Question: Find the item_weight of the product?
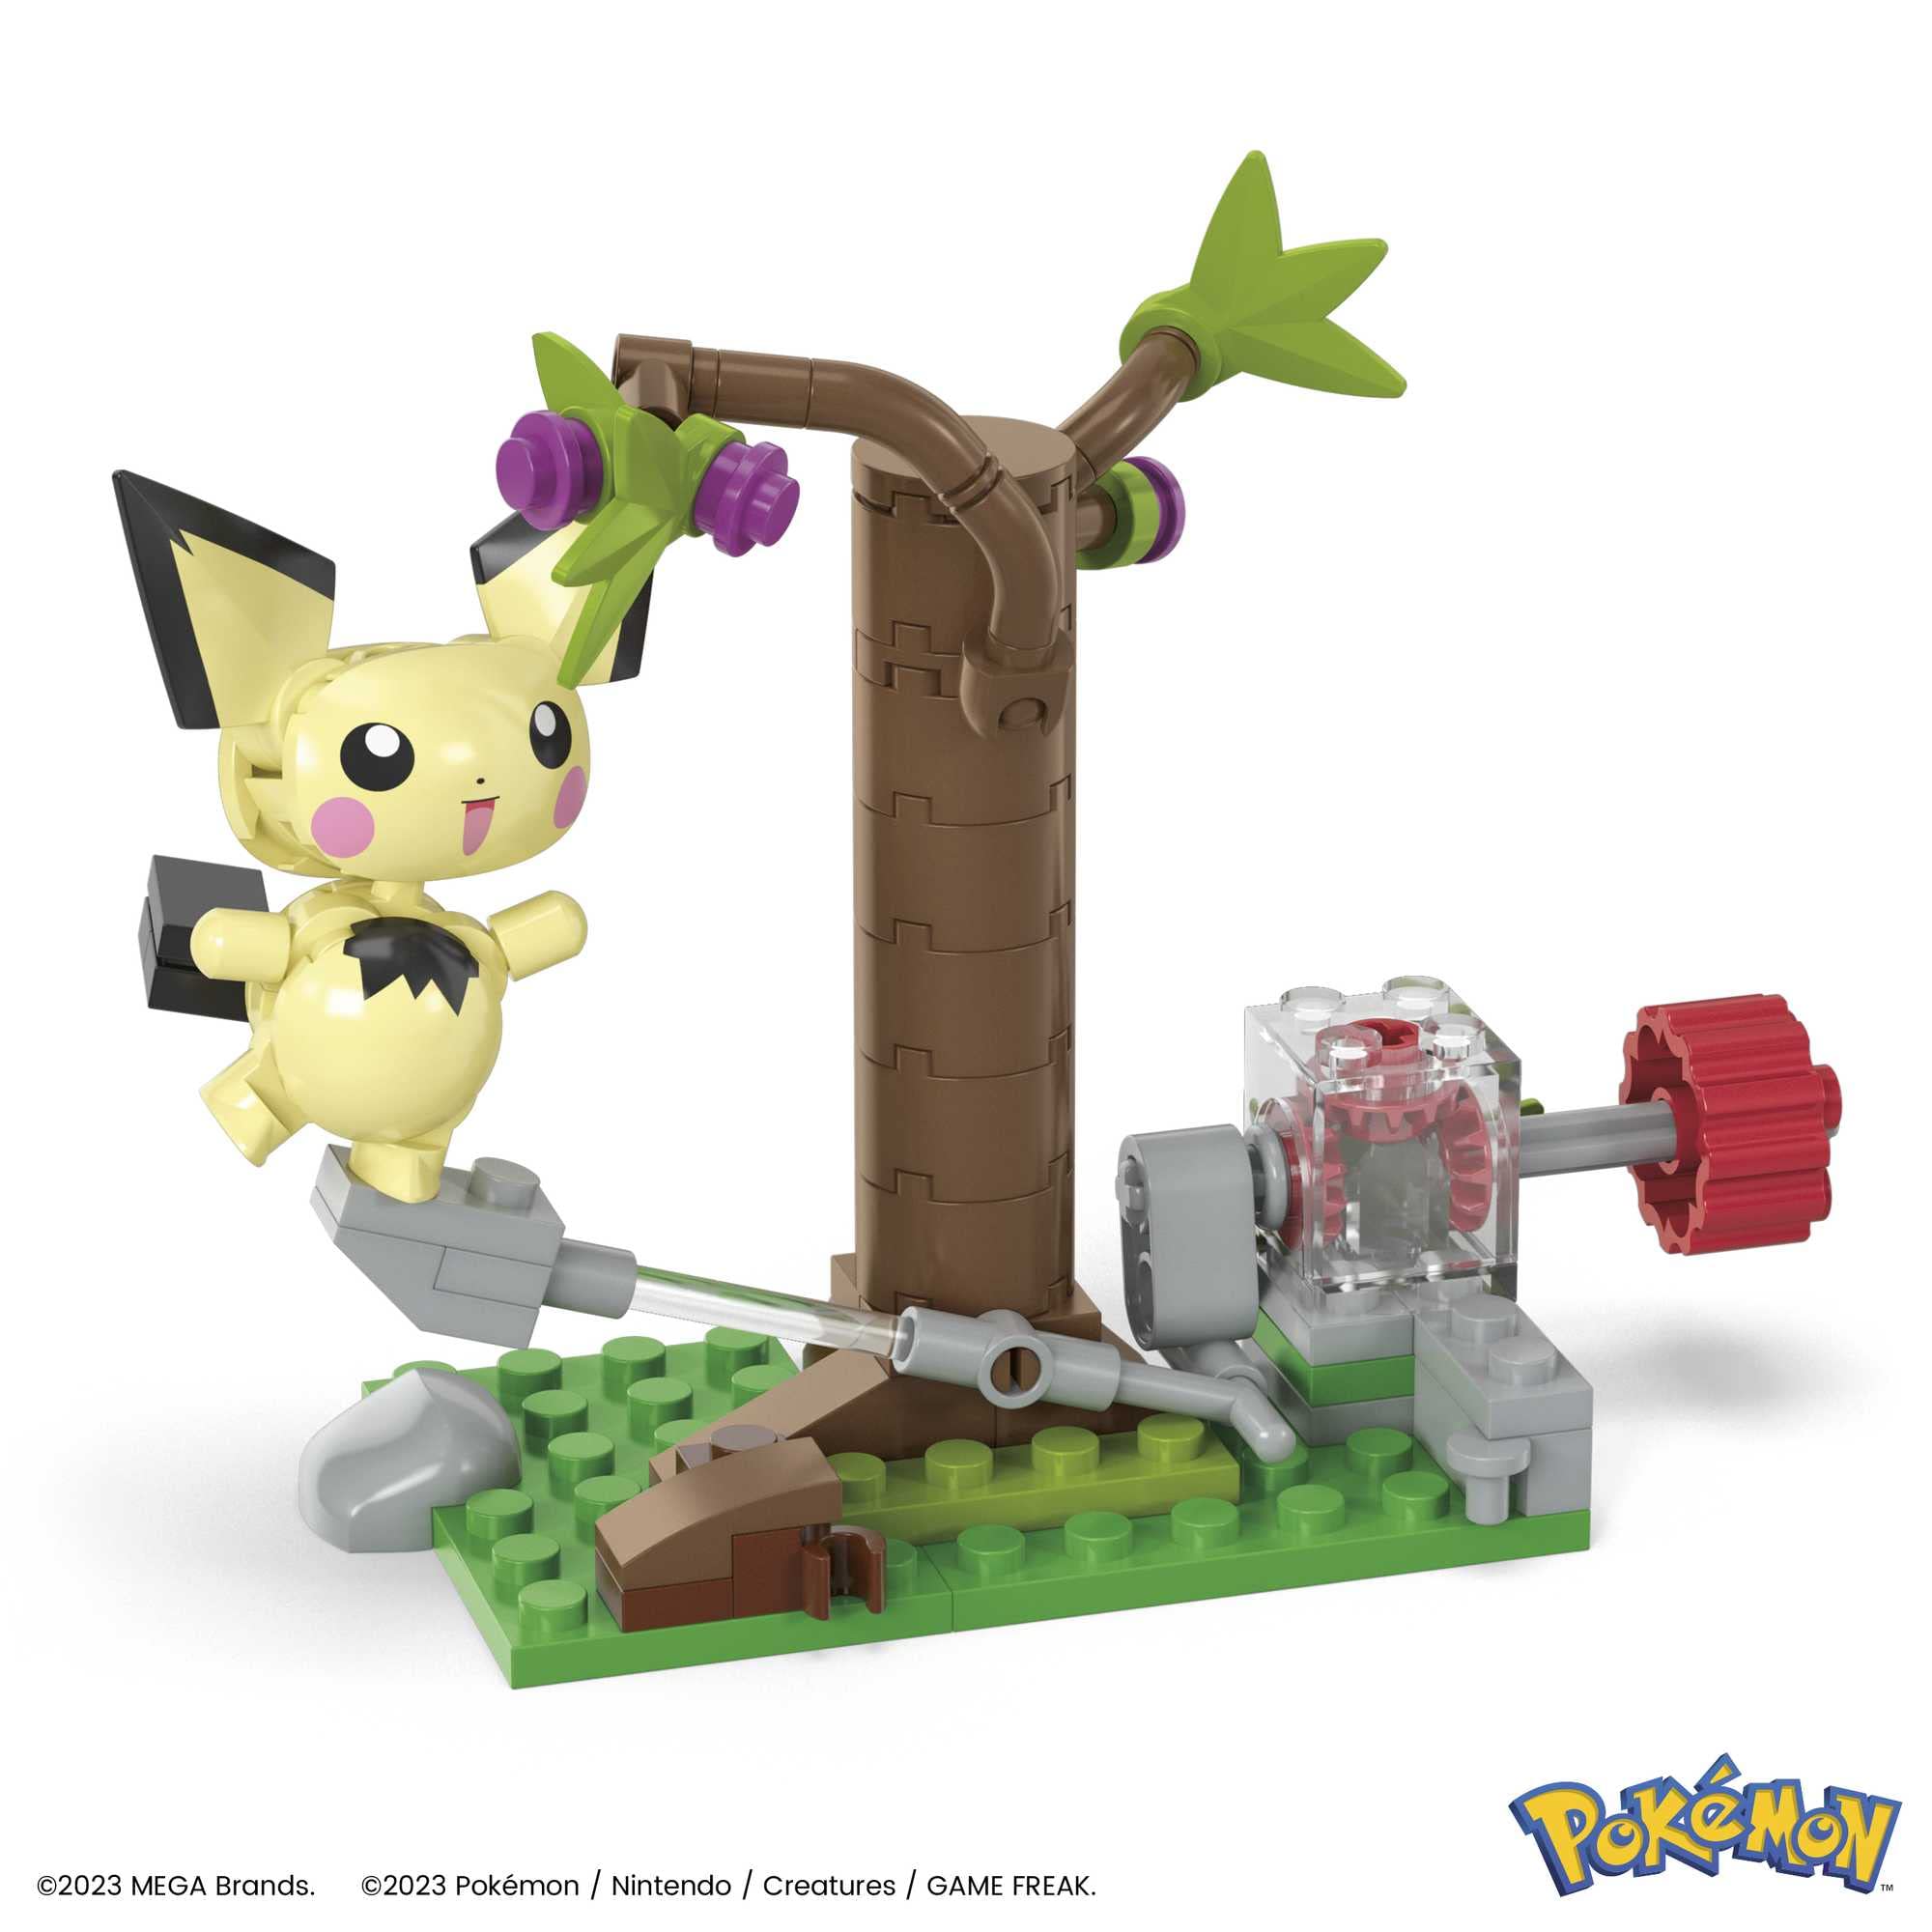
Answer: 2023.0 gram